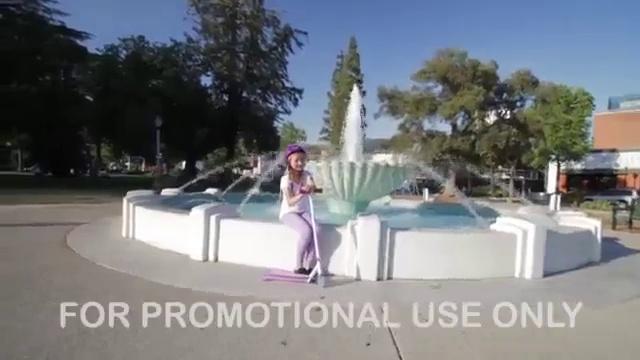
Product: Razor Party Pop Kick Scooter
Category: Sports & Outdoors | Outdoor Recreation | Skates, Skateboards & Scooters | Scooters & Equipment | Scooters | Kick Scooters
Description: Razor Party Pop is a party on wheels.
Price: $34.94
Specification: Product Dimensions:         23.5 x 11.2 x 32.9 inches ; 5.73 pounds    |Shipping Weight: 7.1 pounds (View shipping rates and policies)|ASIN: B00OXUQVUQ|California residents:  Click here for Proposition 65 warning.|Item model number: 13011762|Batteries 2 Lithium Metal batteries required. (included)|    #12    in Kick Scooters